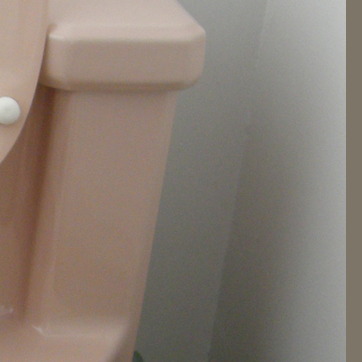
Material: painted